2011 Monterrey casino attack

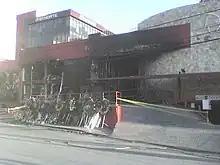
Casino Royale after the attack

On August 25, 2011, members of the drug cartel Los Zetas set a casino on fire in Monterrey, Nuevo León, Mexico, killing 52 people.